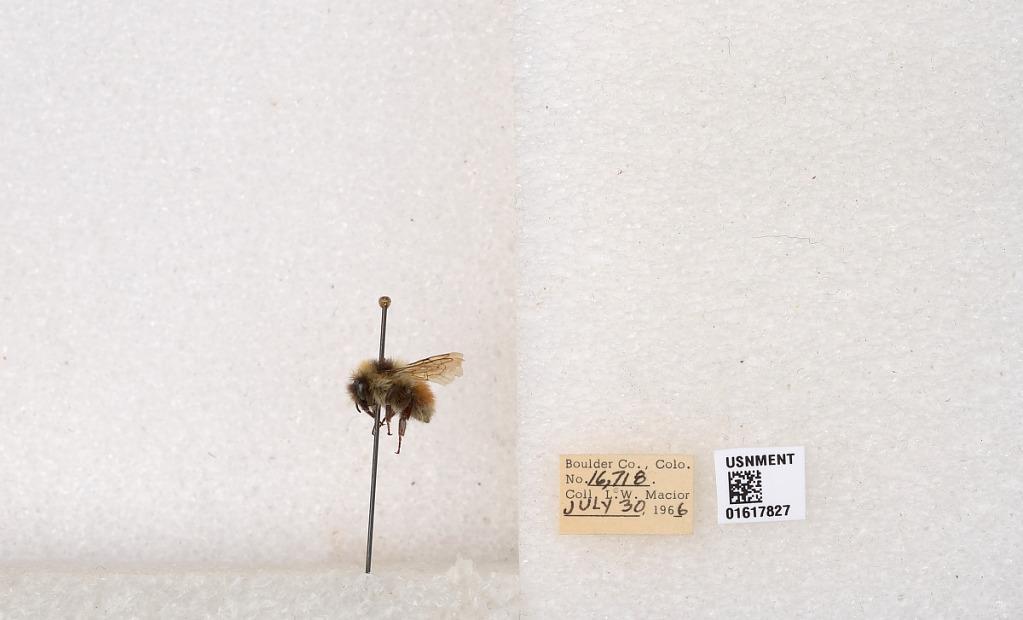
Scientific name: Bombus (Pyrobombus) sylvicola Kirby
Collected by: L. Macior
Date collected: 1966-7-30
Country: United States
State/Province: Colorado
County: Boulder
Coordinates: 40.0925, -105.358